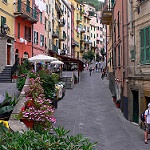
Label: street